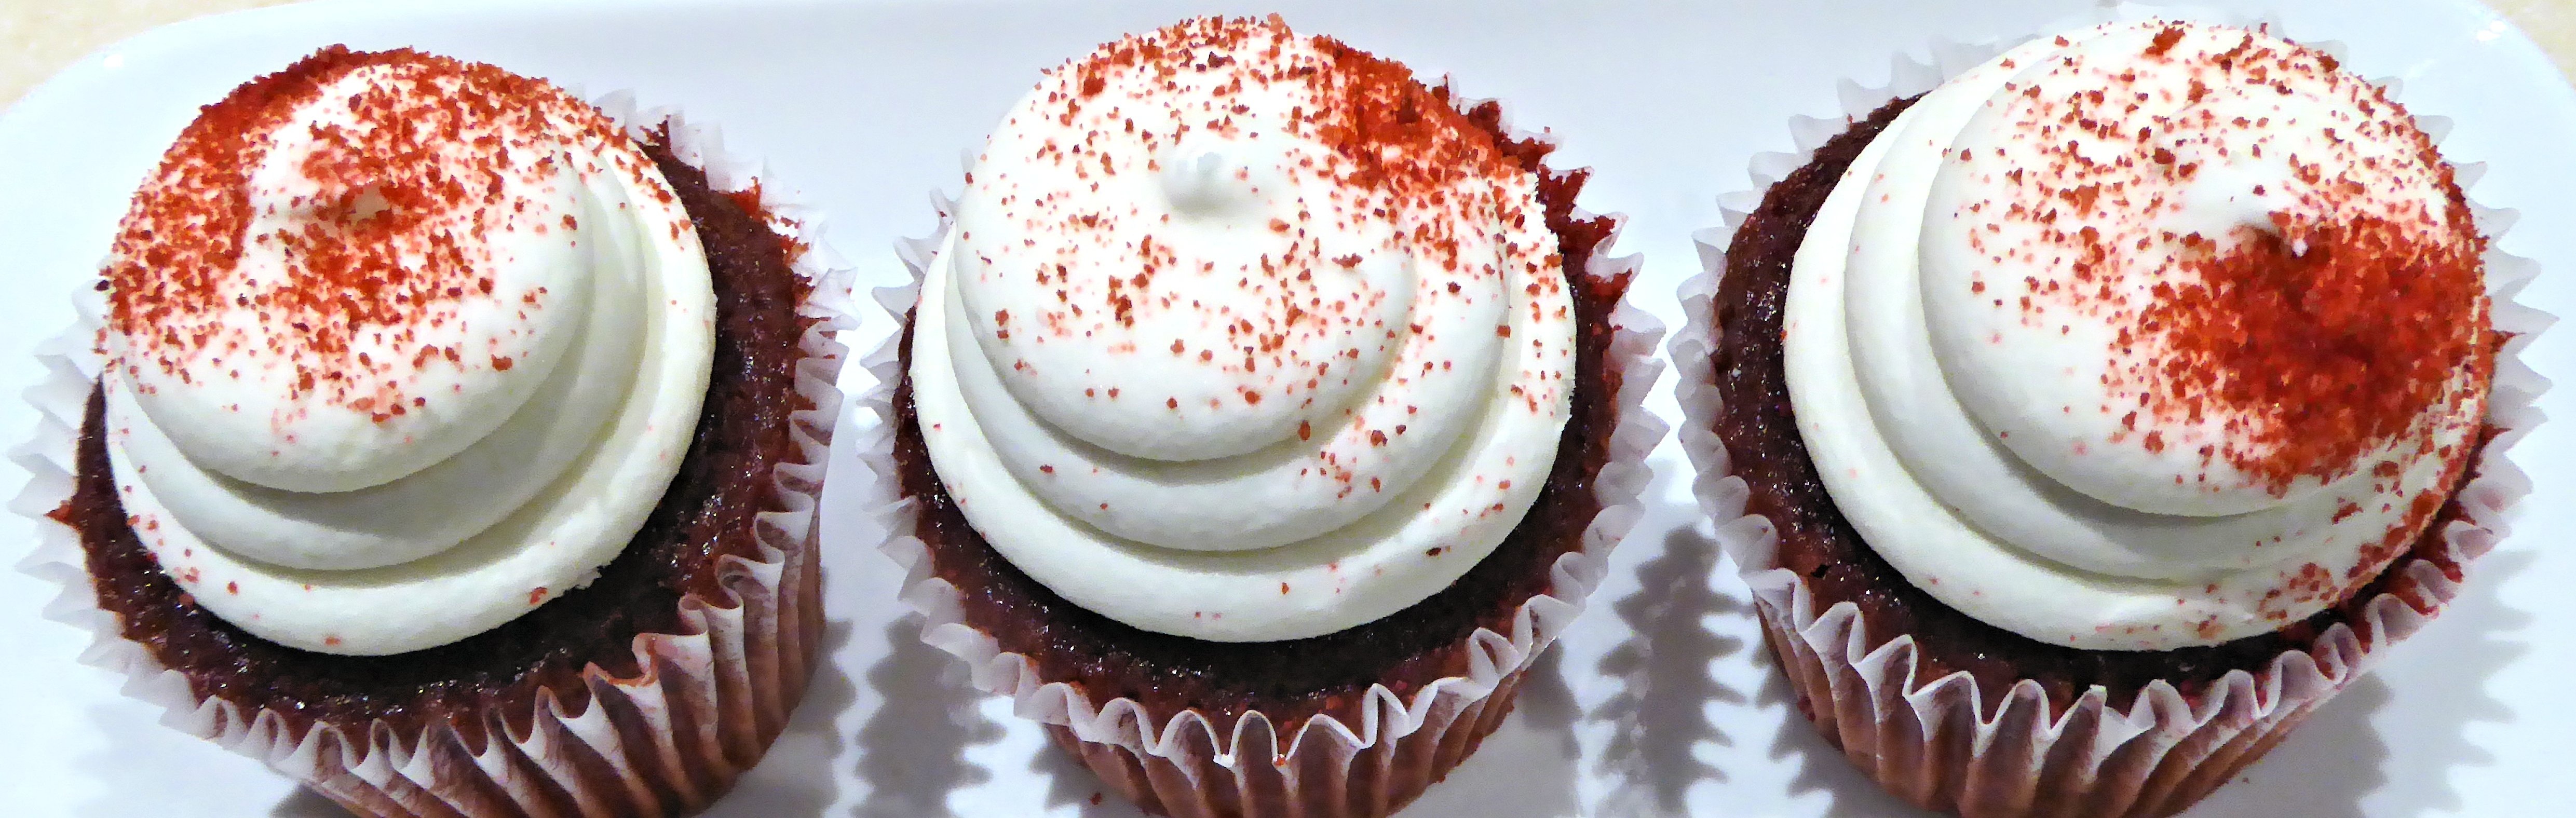
food, produce, cupcake, baking, gourmet, dessert, cake, coconut, icing, buttercream, sweet dessert, red velvet cupcakes